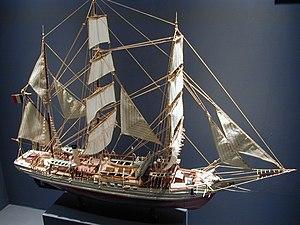
Maquette du navire des expéditions polaires de Jean-Baptiste Charcot, le ""Pourquoi pas
Le Pourquoi Pas ? IV est le quatrième navire baptisé Pourquoi Pas ? par le commandant Jean-Baptiste Charcot. Il a servi à la seconde expédition antarctique de cet explorateur.
Les Pourquoi Pas ? I, II, III et IV sont quatre navires d'exploration polaire du commandant Charcot, navigateur, explorateur et océanographe français, dont le dernier fit naufrage sur les côtes d'Islande en 1936. Ce nom est de nouveau donné à un navire océanographique de l’IFREMER et du SHOM en 2005, Pourquoi Pas ?, en hommage aux précédents.